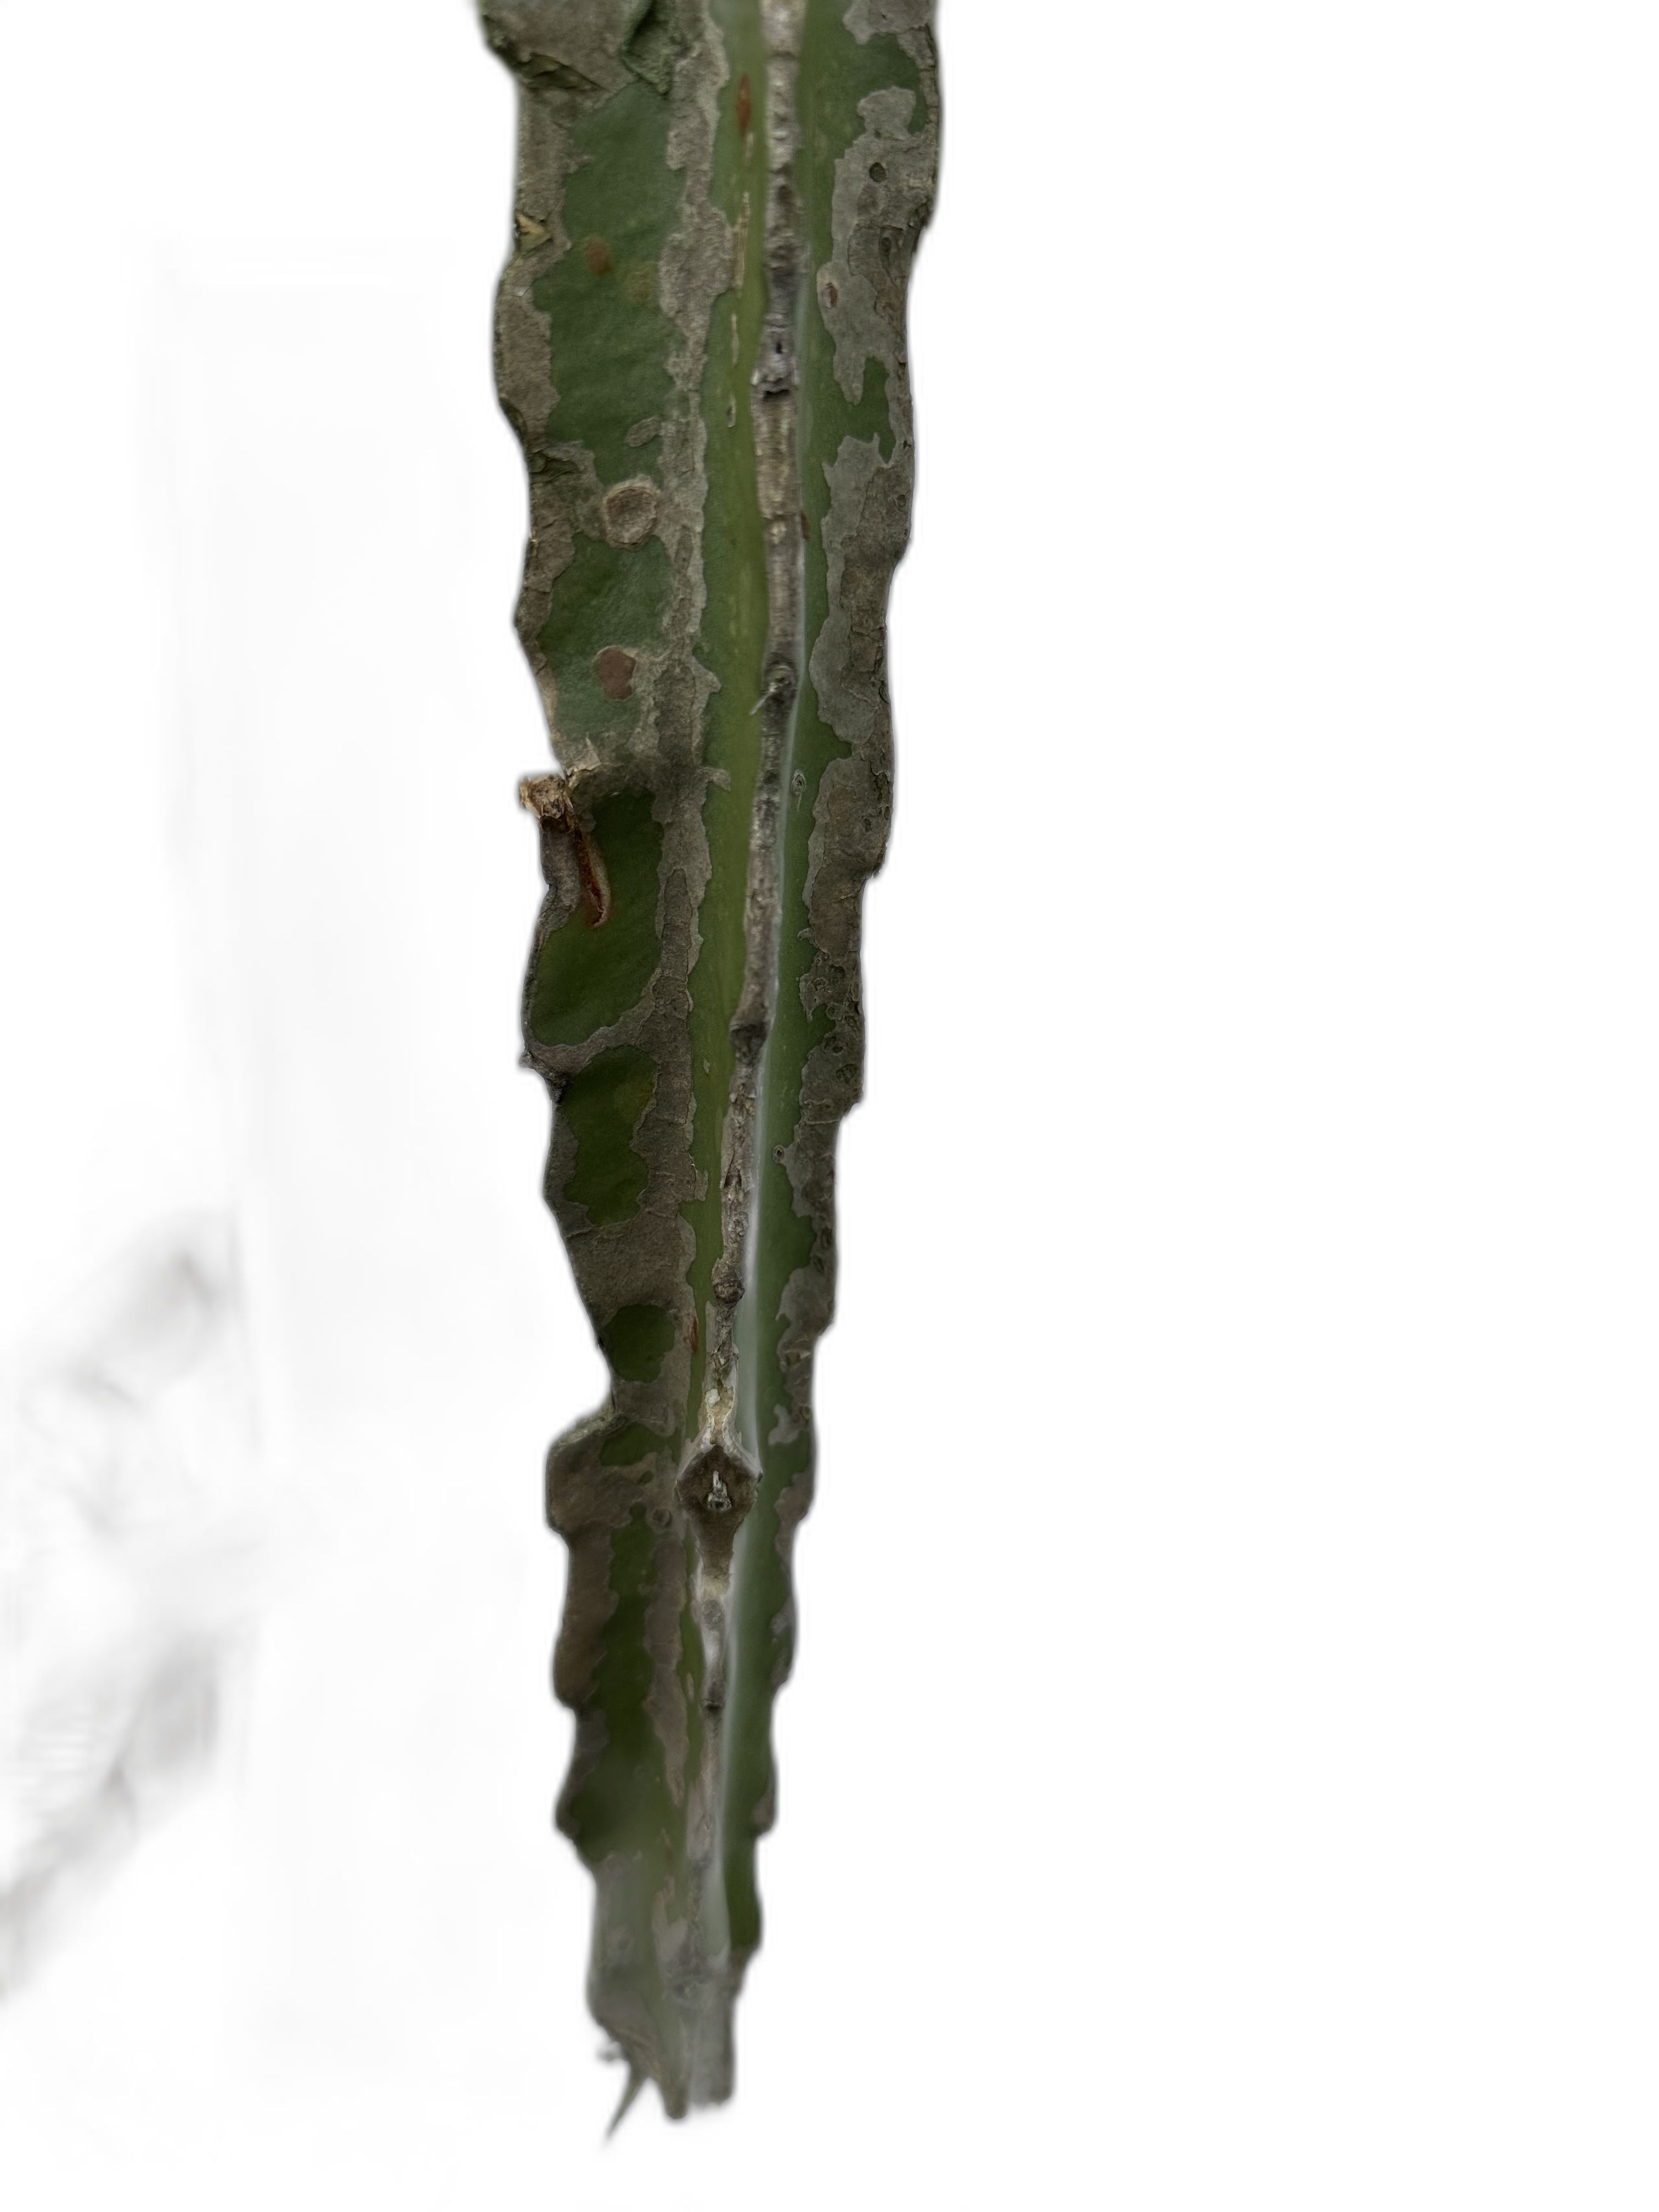
Label: Bad leaf